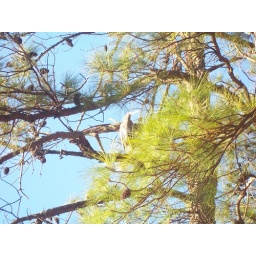
Shots of a blue heron by the lake in our community